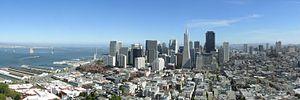
Les États-Unis sont le troisième endroit sur terre pour la population urbaine, en valeur absolue. Plus de 30 % des Américains vivent dans une métropole de plus de cinq millions d'habitants. Ces agglomérations sont récentes et structurées en réseaux. Leur poids économique est considérable pour le pays. Elles connaissent des difficultés liées à l'immigration, aux mutations sociales et à la mondialisation.